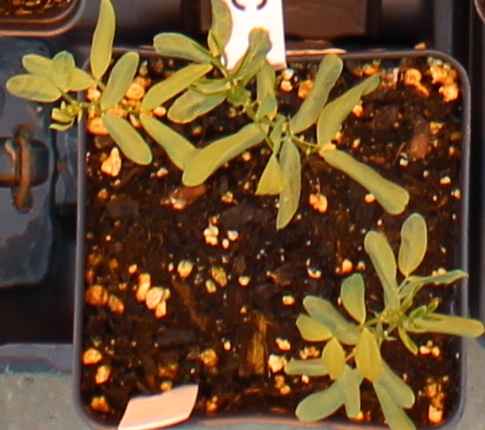
Label: Lentil